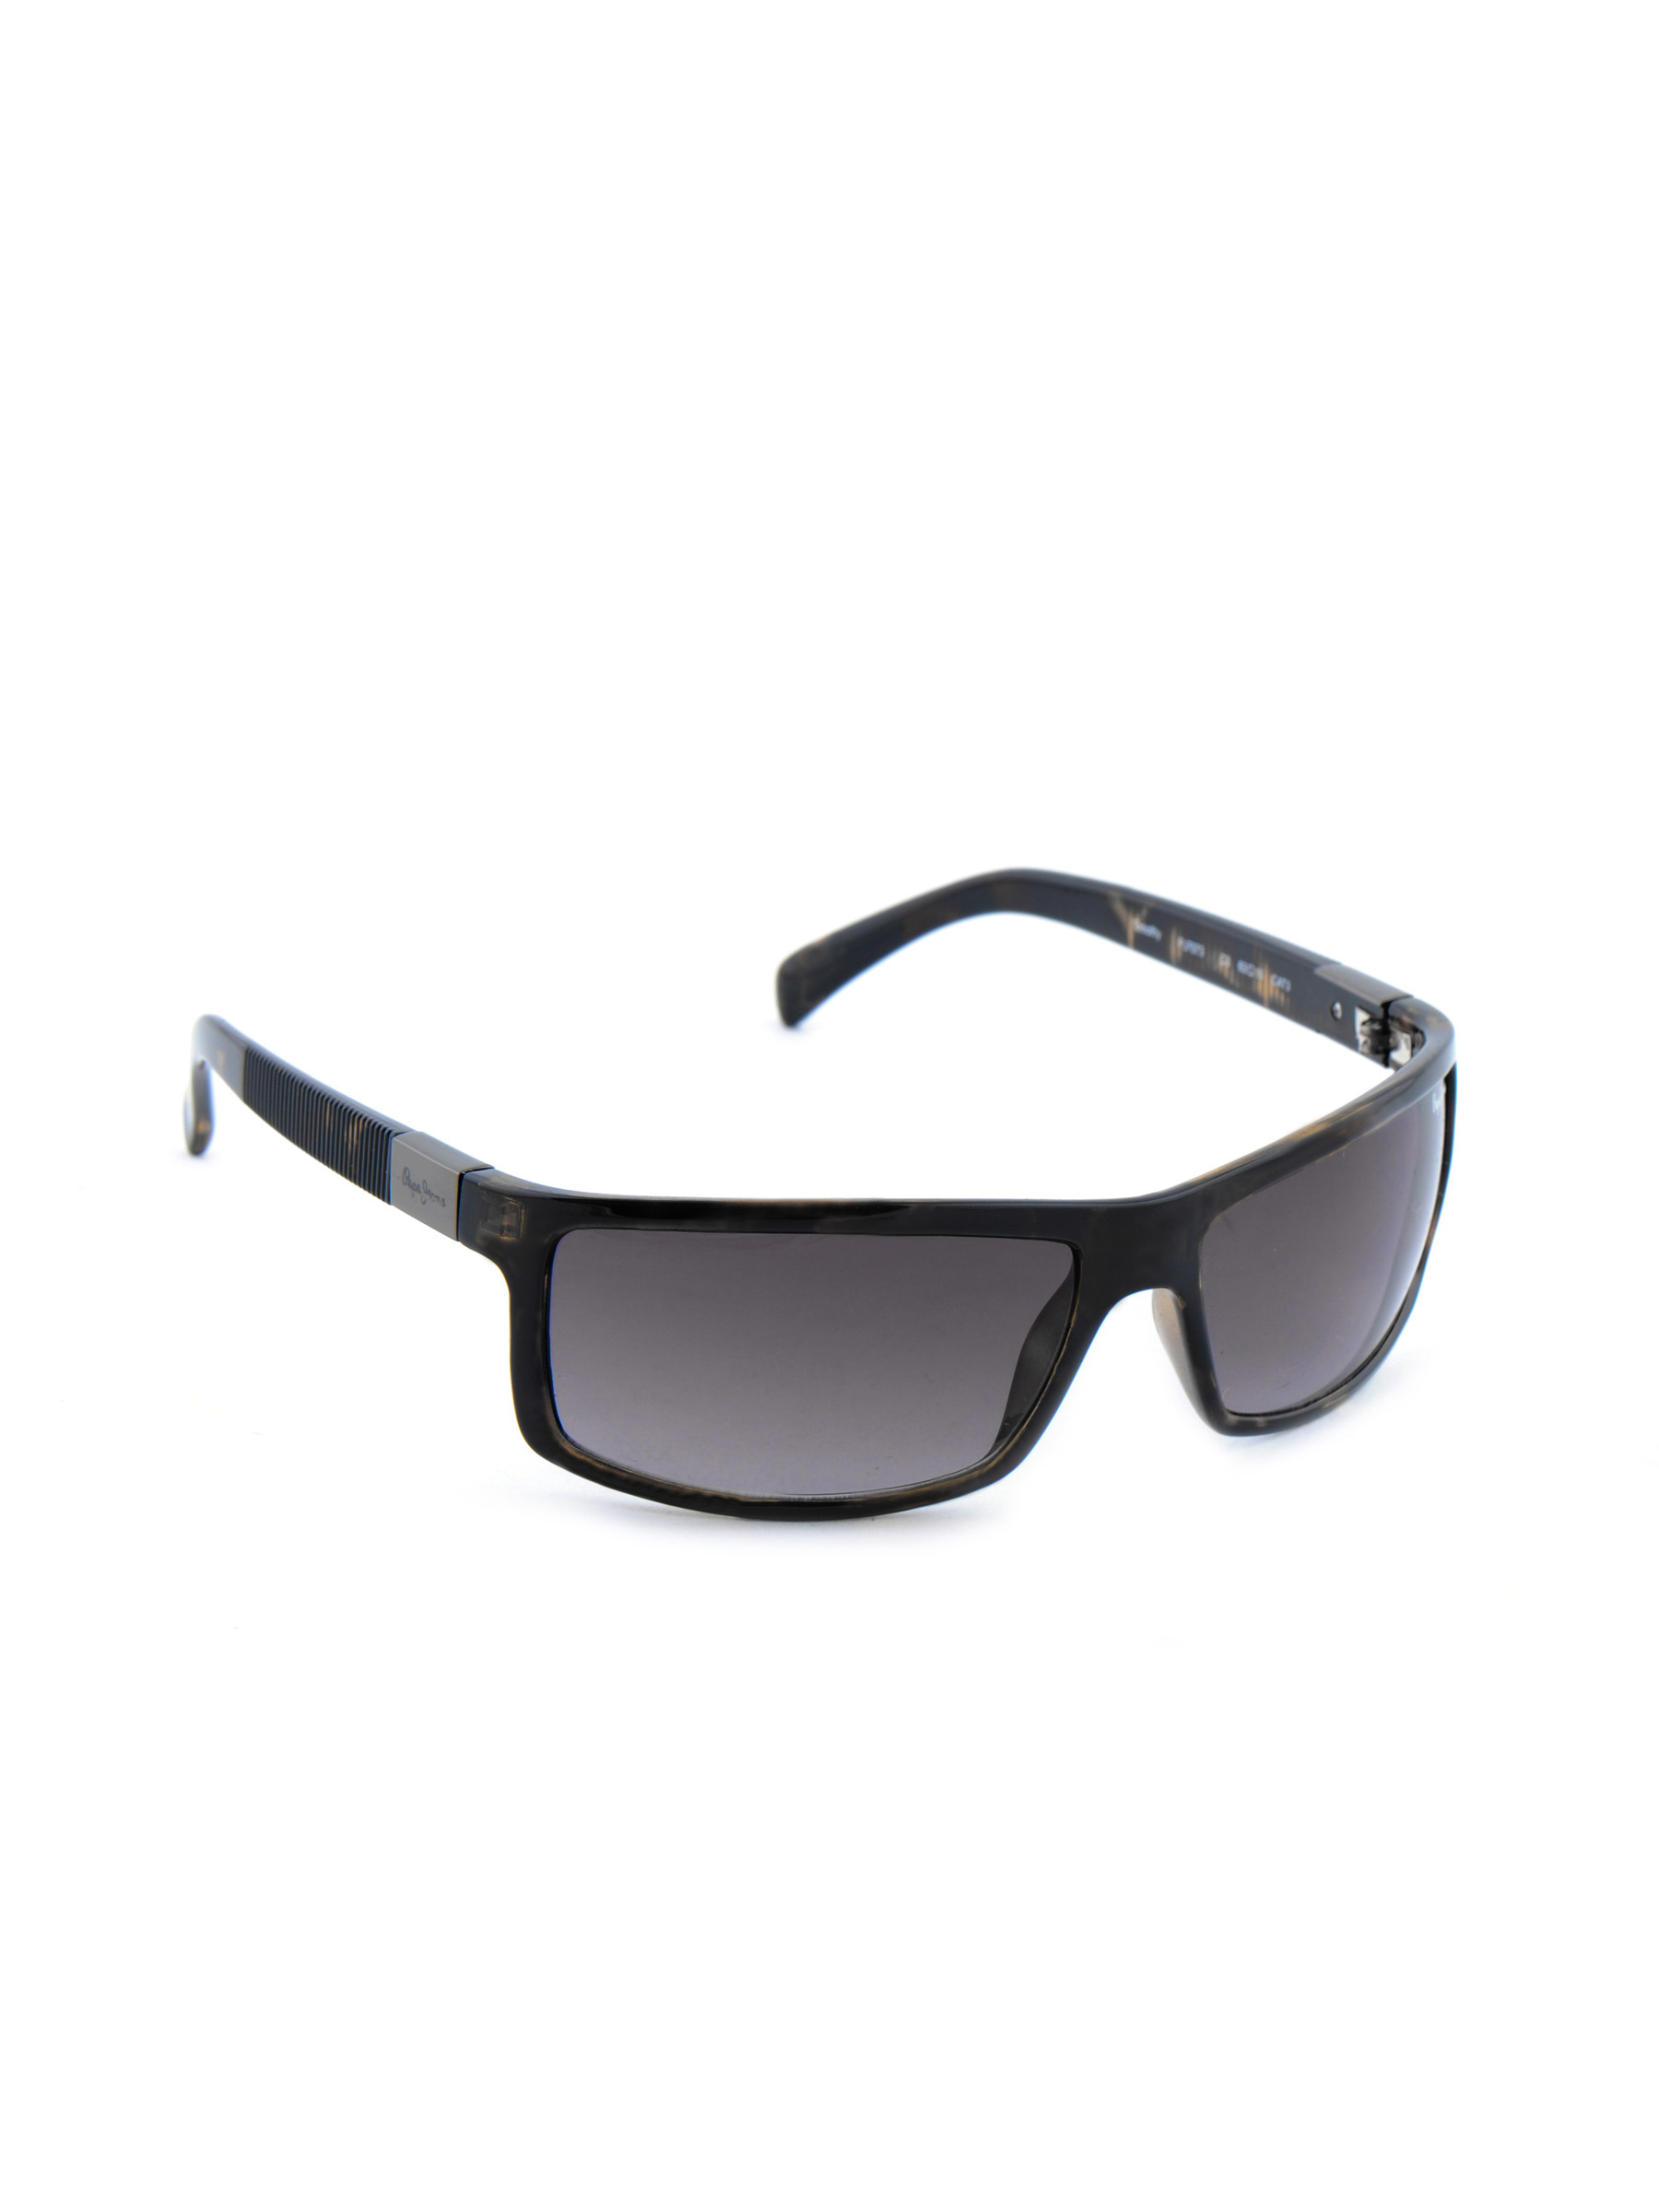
Pepe Jeans Unisex Casual Sunglasses
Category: Accessories / Eyewear / Sunglasses
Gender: Unisex
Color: Brown
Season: Winter 2016
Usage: Casual